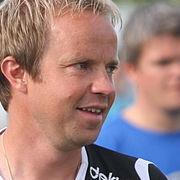
Age: 34